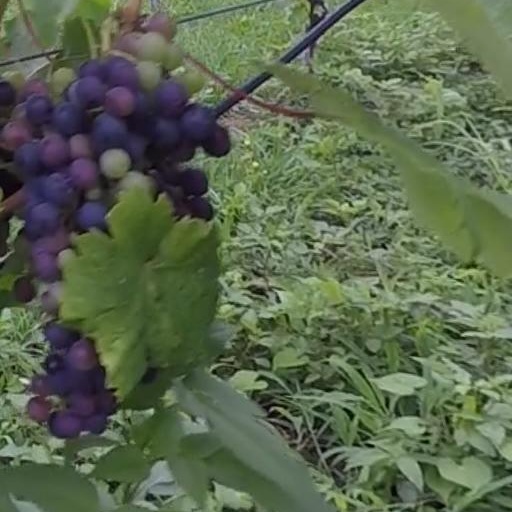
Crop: grape